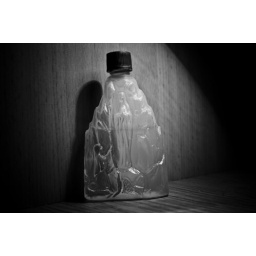
A bottle of Holy water my mother-in-law sent me. She bought it while on vacationing in Montreal.